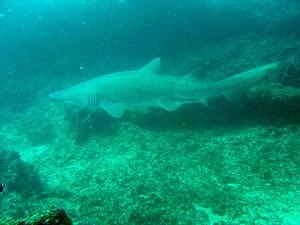
Le requin féroce est une espèce de requin de la famille des Odontaspididae, qui vit jusqu'à 1 000 mètres de fond et peut atteindre cinq mètres de long. Il est nommé « féroce » à cause de sa denture proéminente et menaçante, mais ne semble pas agressif envers l'homme - qu'il a de toute manière peu de chances de rencontrer vu sa profondeur habituelle.